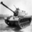
Label: tank